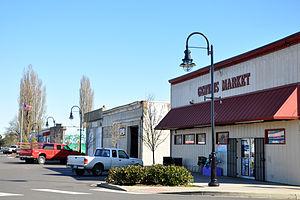
Gervais est une ville américaine située dans l'État de l'Oregon et dans le comté de Marion.